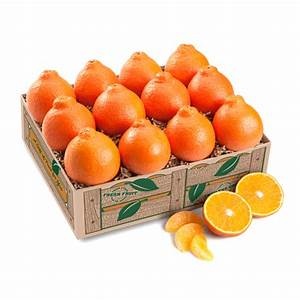
Label: mandarine